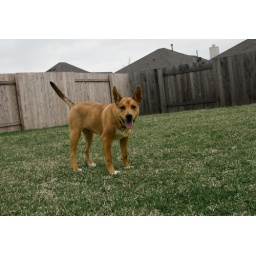
Colored the grass and the dog and seemed to get a better over all feel when looking at the photo.